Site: brandenburg
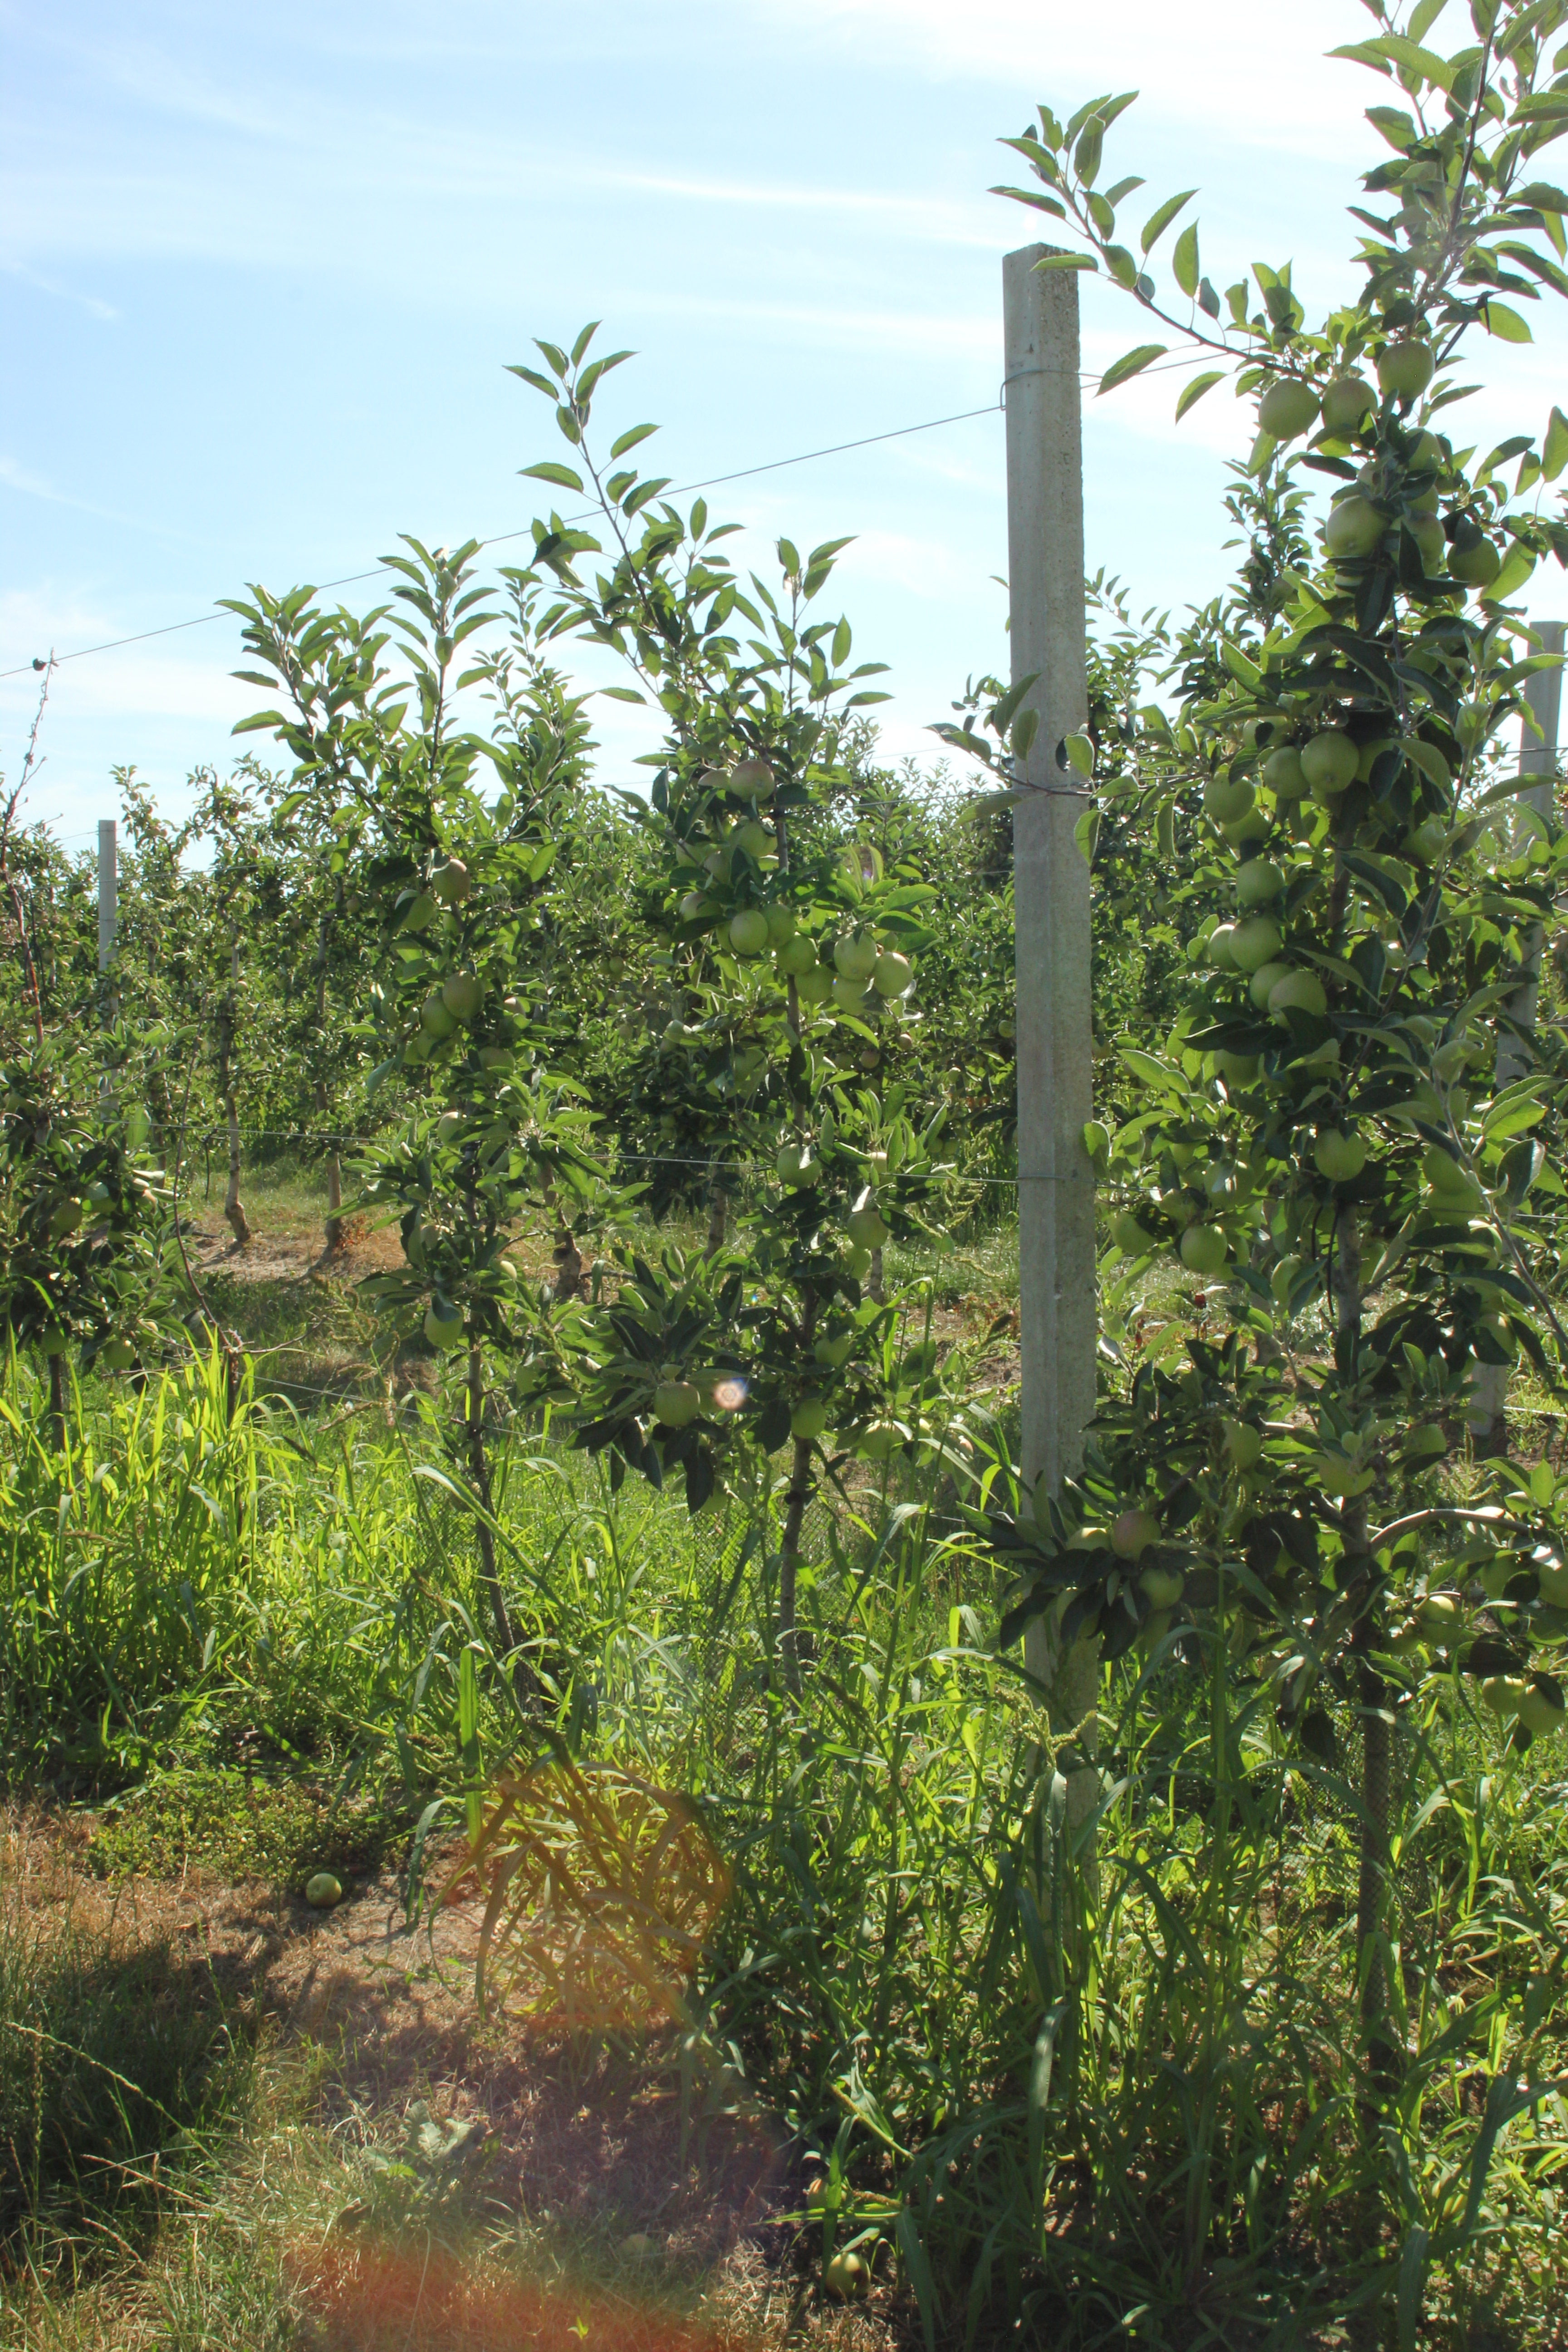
Growth stage (BBCH 77): Development of fruit